James Matheson

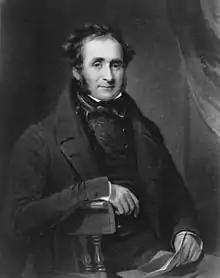
James Matheson (published 1837)

Sir James Nicolas Sutherland Matheson, 1st Baronet, FRS (17 November 179631 December 1878), was a Scottish opium trader and taipan. Born in Shiness, Lairg, Sutherland, Scotland, he was the son of Captain Donald Matheson. He attended Edinburgh's Royal High School and the University of Edinburgh. He and William Jardine went on to co-found the Hong Kong-based trading conglomerate Jardine Matheson & Co. that became today's Jardine Matheson Holdings.